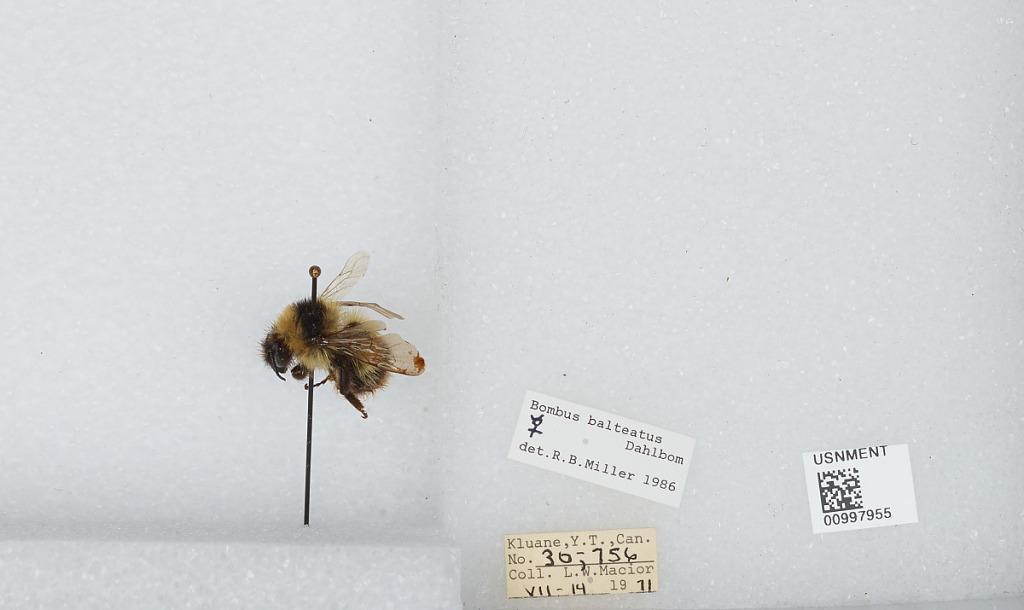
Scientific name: Bombus (Alpinobombus) balteatus Dahlbom
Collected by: L. Macior
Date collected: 1971-7-14
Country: Canada
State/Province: Yukon Territory
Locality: Kluane
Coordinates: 60.75, -139.5
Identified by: Miller, R. B.